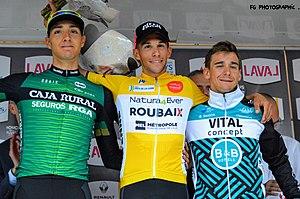
Podium final des boucles de la Mayenne 2019
La 45ᵉ édition des Boucles de la Mayenne a lieu du 6 au 10 juin 2019. La course fait partie du calendrier UCI Europe Tour 2019 en catégorie 2.1.